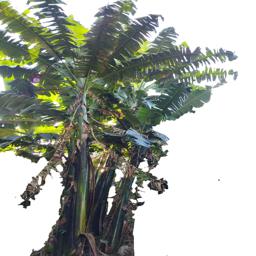
Label: BHIMKOL